Atari Sierra

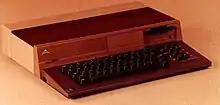
The only known image of the Sierra mock-up. It looks similar to the Amiga 1000 but has an attached keyboard and an Atari-style joystick port can be seen on the left.

Sierra was the code name for a 16-bit/32-bit personal computer designed by the Sunnyvale Research Lab (SRL) of Atari, Inc. starting around 1983. The design was one of several new 16-bit computer systems proposing to use a new chipset from Atari Corporate Research.